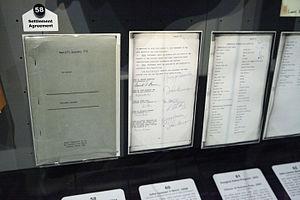
The Beatles [ðə ˈbiːtəlz] est un groupe de pop et de rock'n'roll, originaire de Liverpool, en Angleterre. Le noyau du groupe se forme avec les Quarrymen fondés par John Lennon en 1957, il adopte son nouveau nom en 1960 et, à partir de 1962, prend sa configuration définitive, composé de John Lennon, Paul McCartney, George Harrison et, le dernier à se joindre, Ringo Starr. Il est considéré comme le groupe le plus populaire et influent de l'histoire du rock. En dix ans d'existence et seulement sept ans d'enregistrement, les Beatles ont enregistré douze albums originaux et composé près de 200 chansons majoritairement écrites par le tandem Lennon/McCartney, dont le succès dans l'histoire de l'industrie discographique reste inégalé.